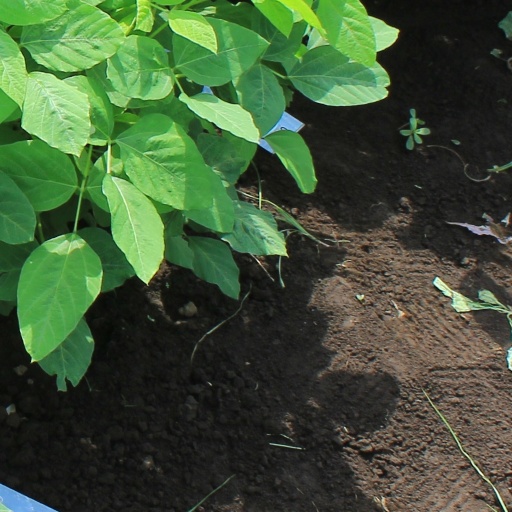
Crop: soybean